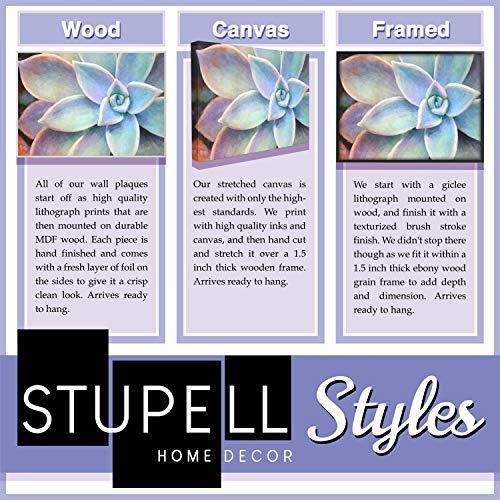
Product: Stupell Home Décor ABCs 123s Song and Icons Wall Plaque Art, 10 x 0.5 x 15, Proudly Made in USA
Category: Baby Products | Nursery | Décor | Wall Décor | Wall Plaques
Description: Lithograph Print Mounted on Sturdy 0.5 Inch MDF wood - Hand Finished and Ready to Hang.
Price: $12.69
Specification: ProductDimensions:10x15x0.5inches|ItemWeight:2pounds|ShippingWeight:2.31pounds(Viewshippingratesandpolicies)|Manufacturer:StupellIndustries|ASIN:B01K278YB2|Itemmodelnumber:brp-1799_wd_10x15